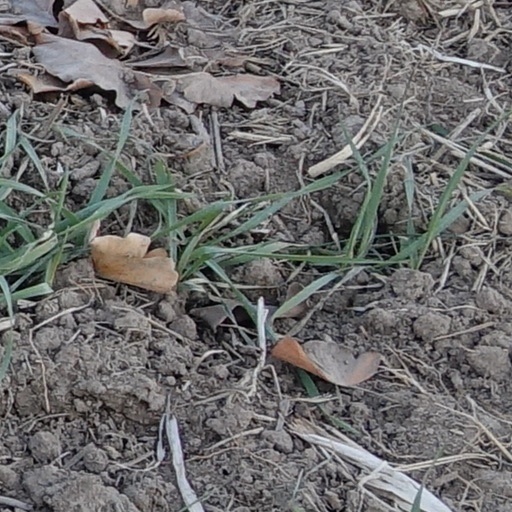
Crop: wheat